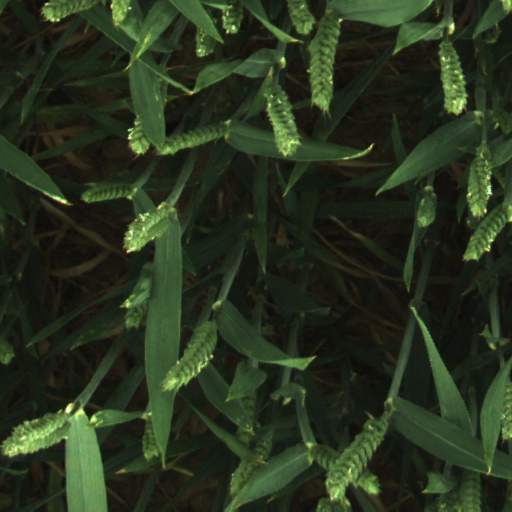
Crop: wheat